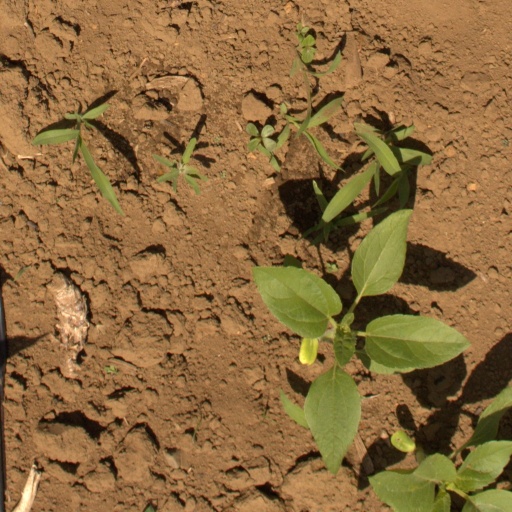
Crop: Jerusalem artichoke